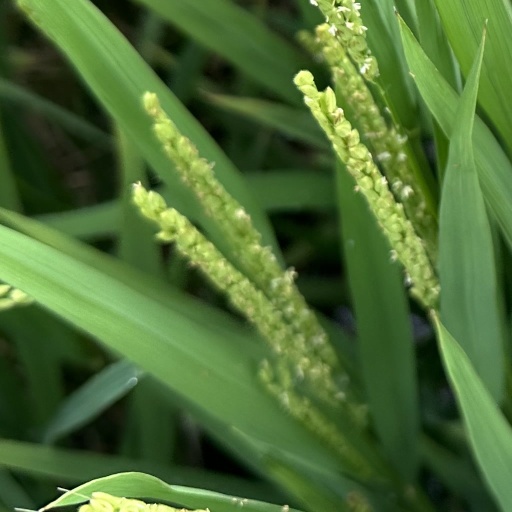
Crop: rice